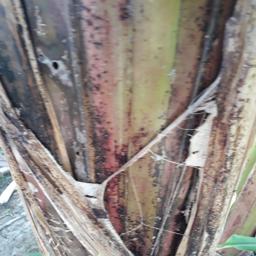
Label: PSEUDOSTEM WEEVIL